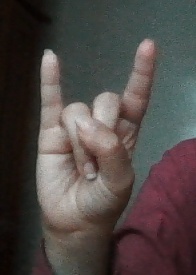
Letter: la